Marianne St-Gelais

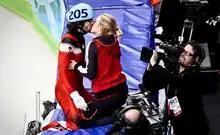
St-Gelais kisses then-boyfriend Hamelin, after he won his gold medal at the 2010 Winter Olympics

St-Gelais was a member of the Canadian team that attended the 2010 Winter Olympics in both the 500m and 3,000m relay. Prior to these Olympic games she had yet to win any medals at an Olympics or world championships. On February 17, her 20th birthday, she won a silver medal in the 500 metres. She followed this success with a silver medal on February 24, in the 3,000 metre relay, along with Jessica Gregg, Kalyna Roberge and Tania Vicent. After the Olympics St-Gelais continued on her success at the Olympics with a bronze in the 500m at the 2010 World Championships as well as a silver in the 3,000m relay. At the World Team Championships St-Gelais was a part of the Canadian squad that won silver in the event. This concluded what was the most successful season of her young career, with 2 Olympic silvers, 2 world championship silvers, and a worlds bronze.